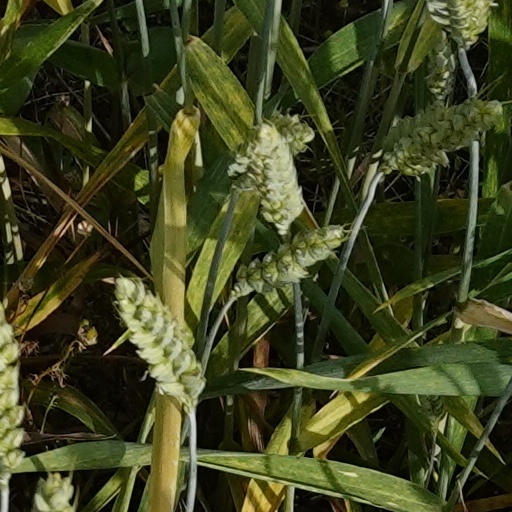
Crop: wheat